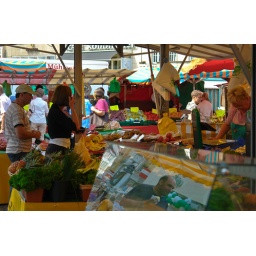
The vegetable and fruit street market in Bonn, Germany.